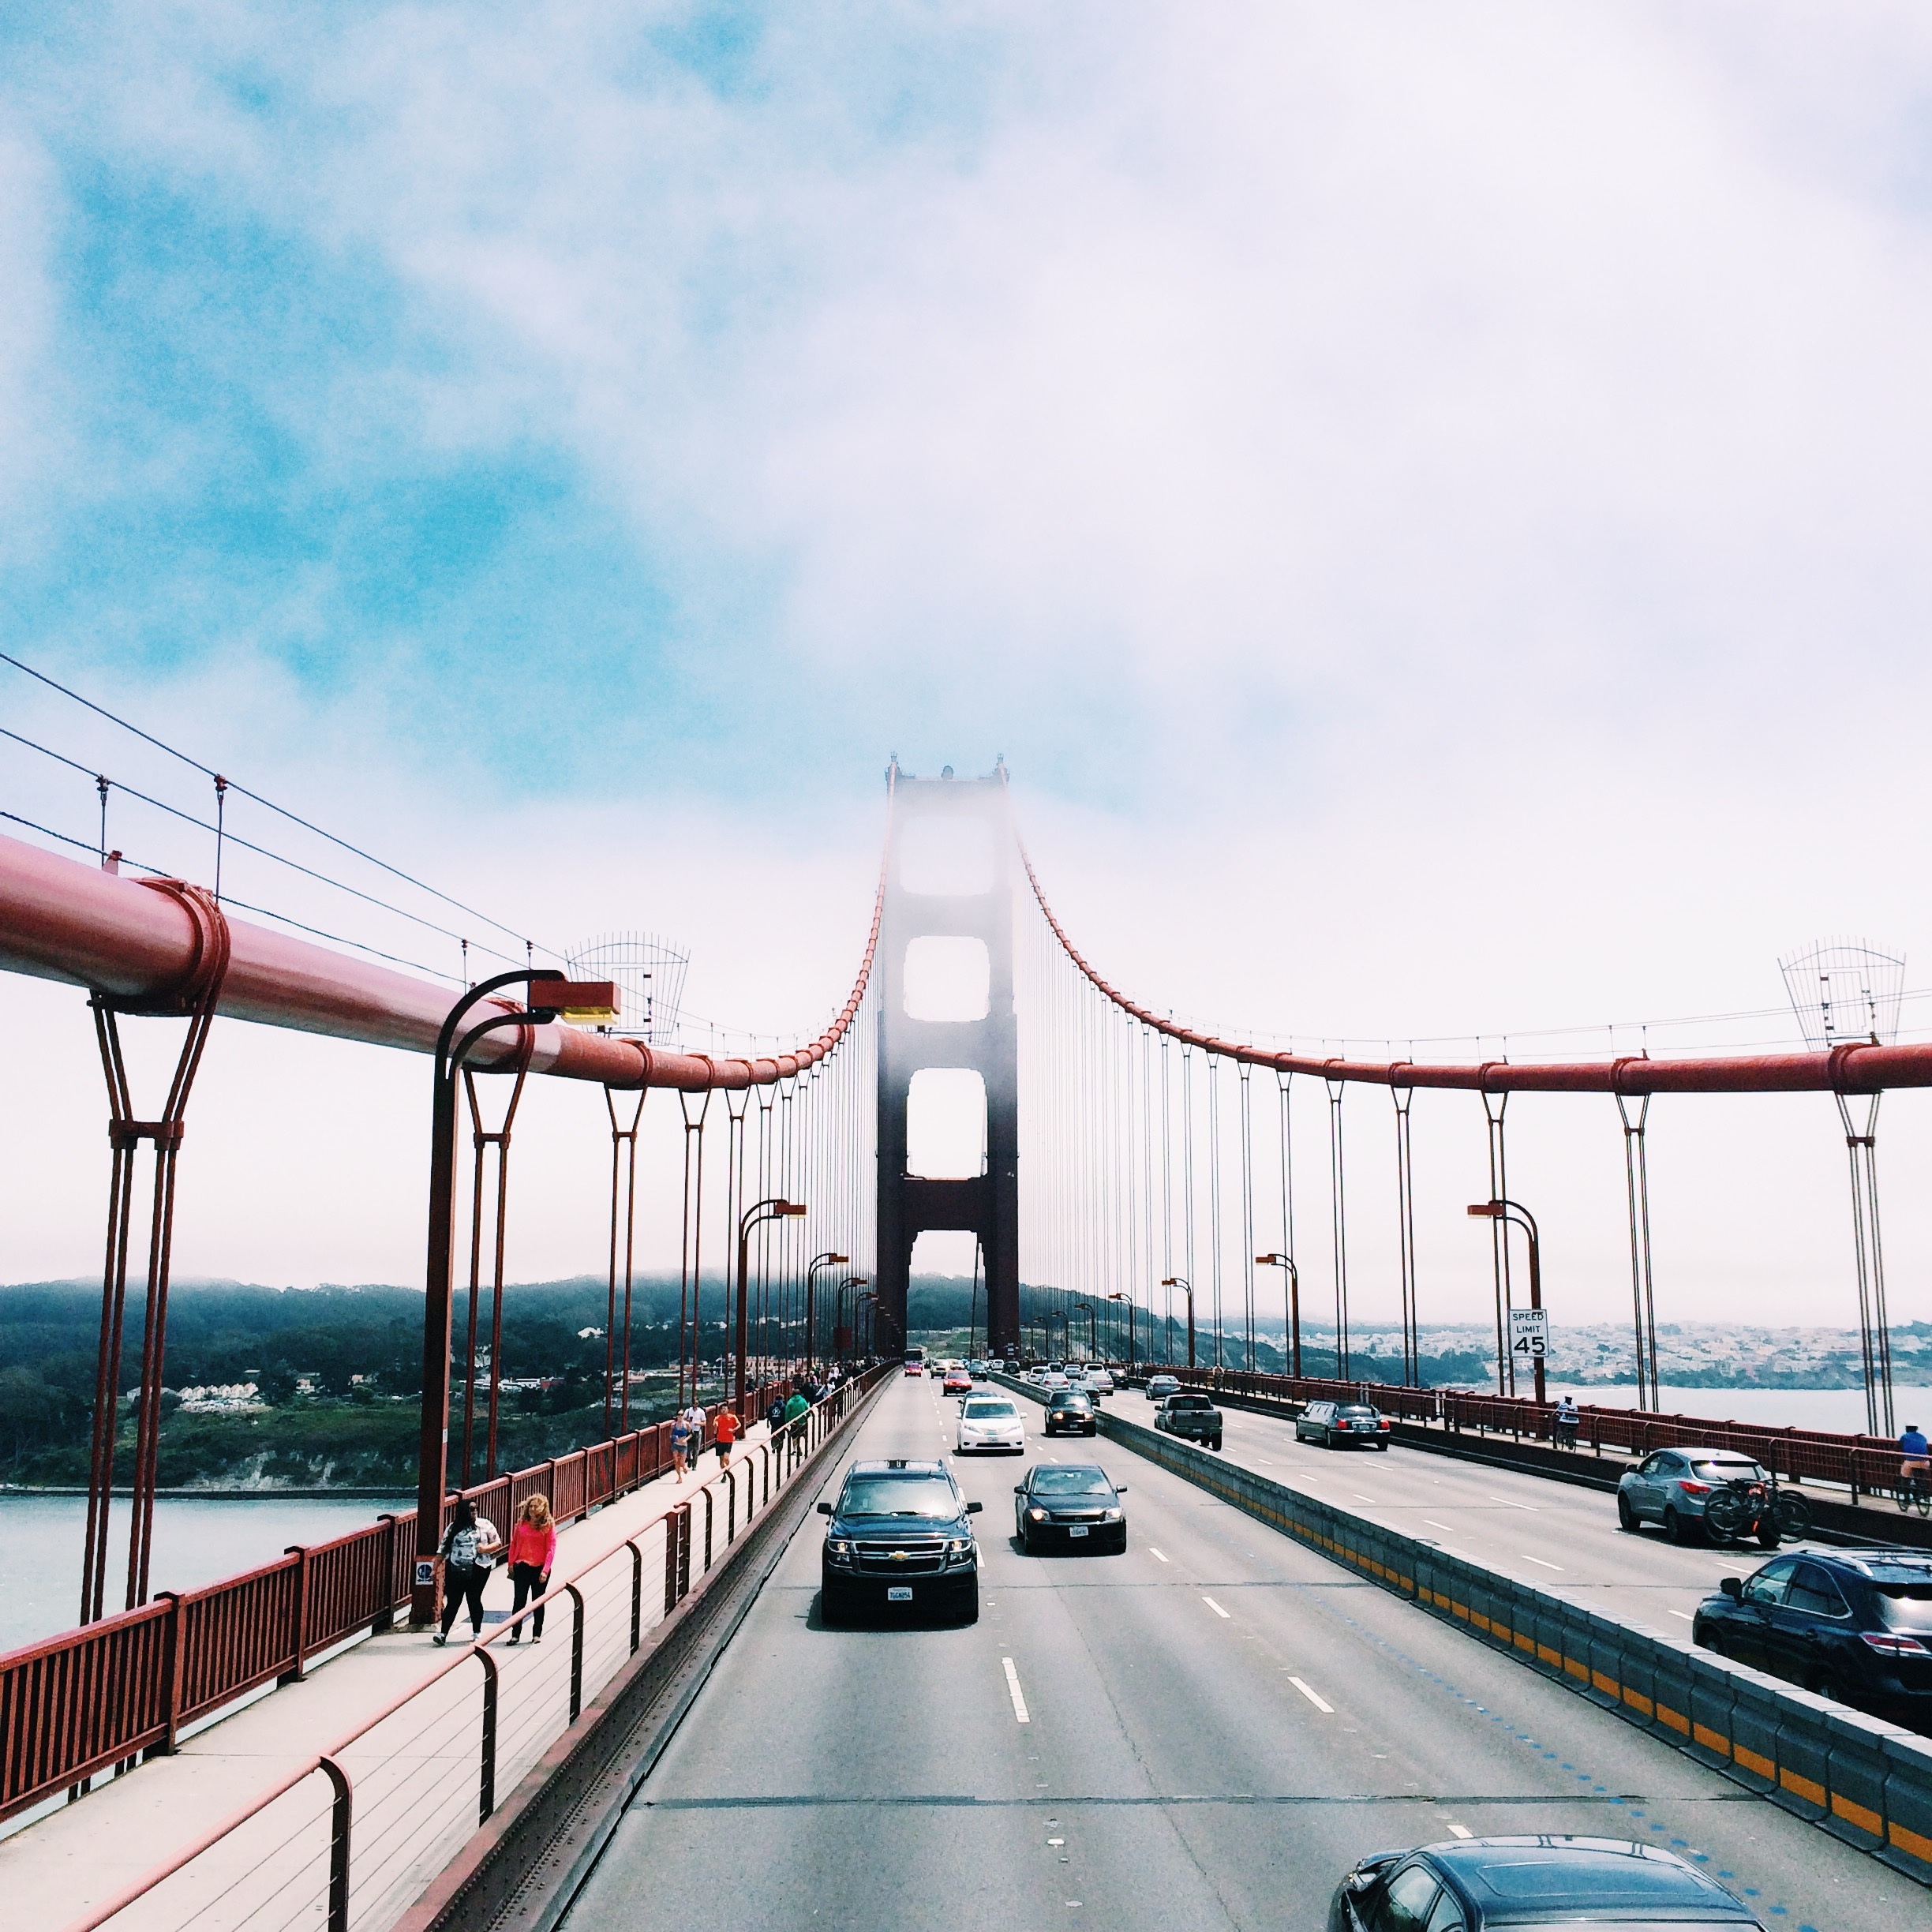
bridge, highway, overpass, transport, vehicle, public transport, cable stayed bridge, skyway, nonbuilding structure, controlled access highway